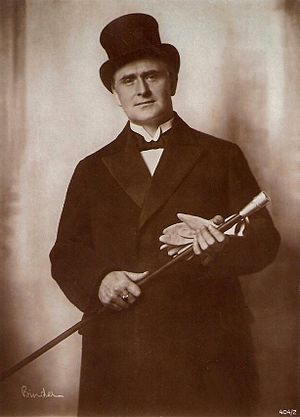
Olaf Fønss
Olaf Fønss, ca. 1922. Fotograf Alexander Binder
Olaf Fønss
Olaf Holger Axel Fønss var en dansk skuespiller, filminstruktør, filmproducer, filmcensor og en af Danmarks og Tysklands største stumfilmstjerner. Han var storebror til Johannes og Aage Fønss.